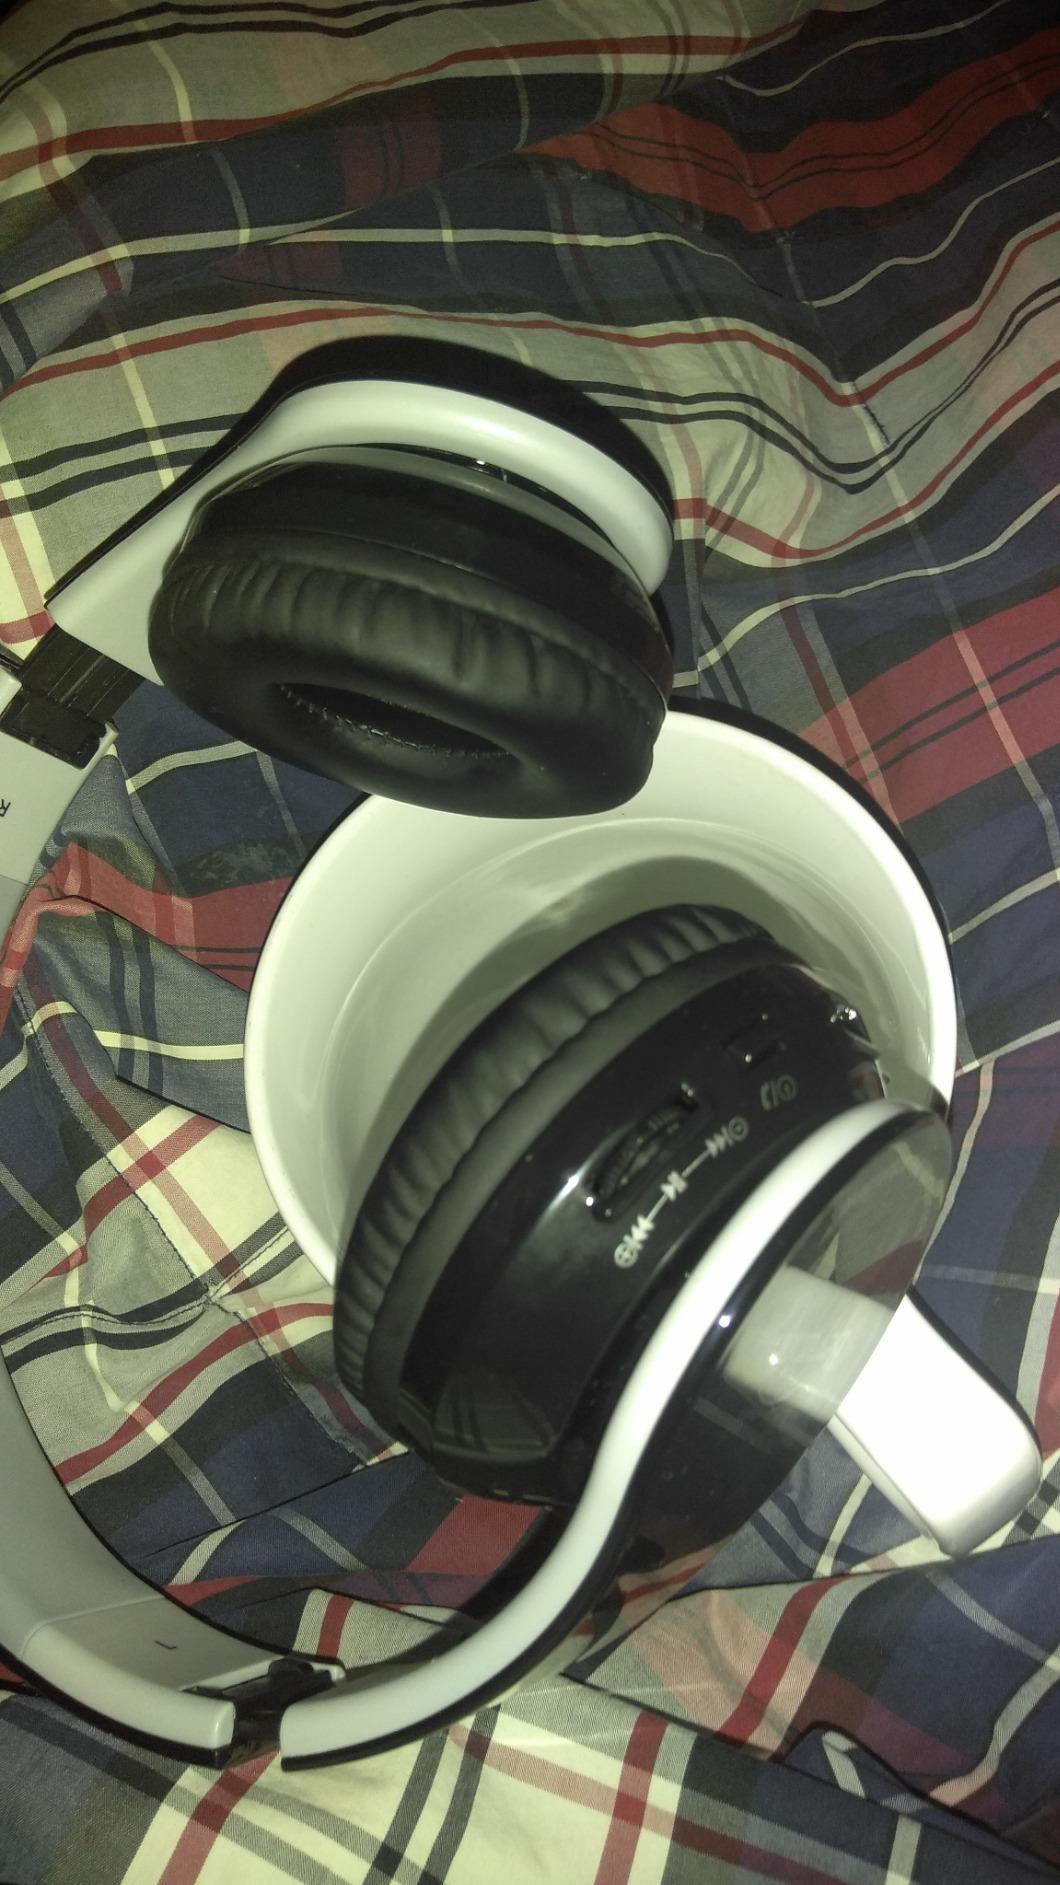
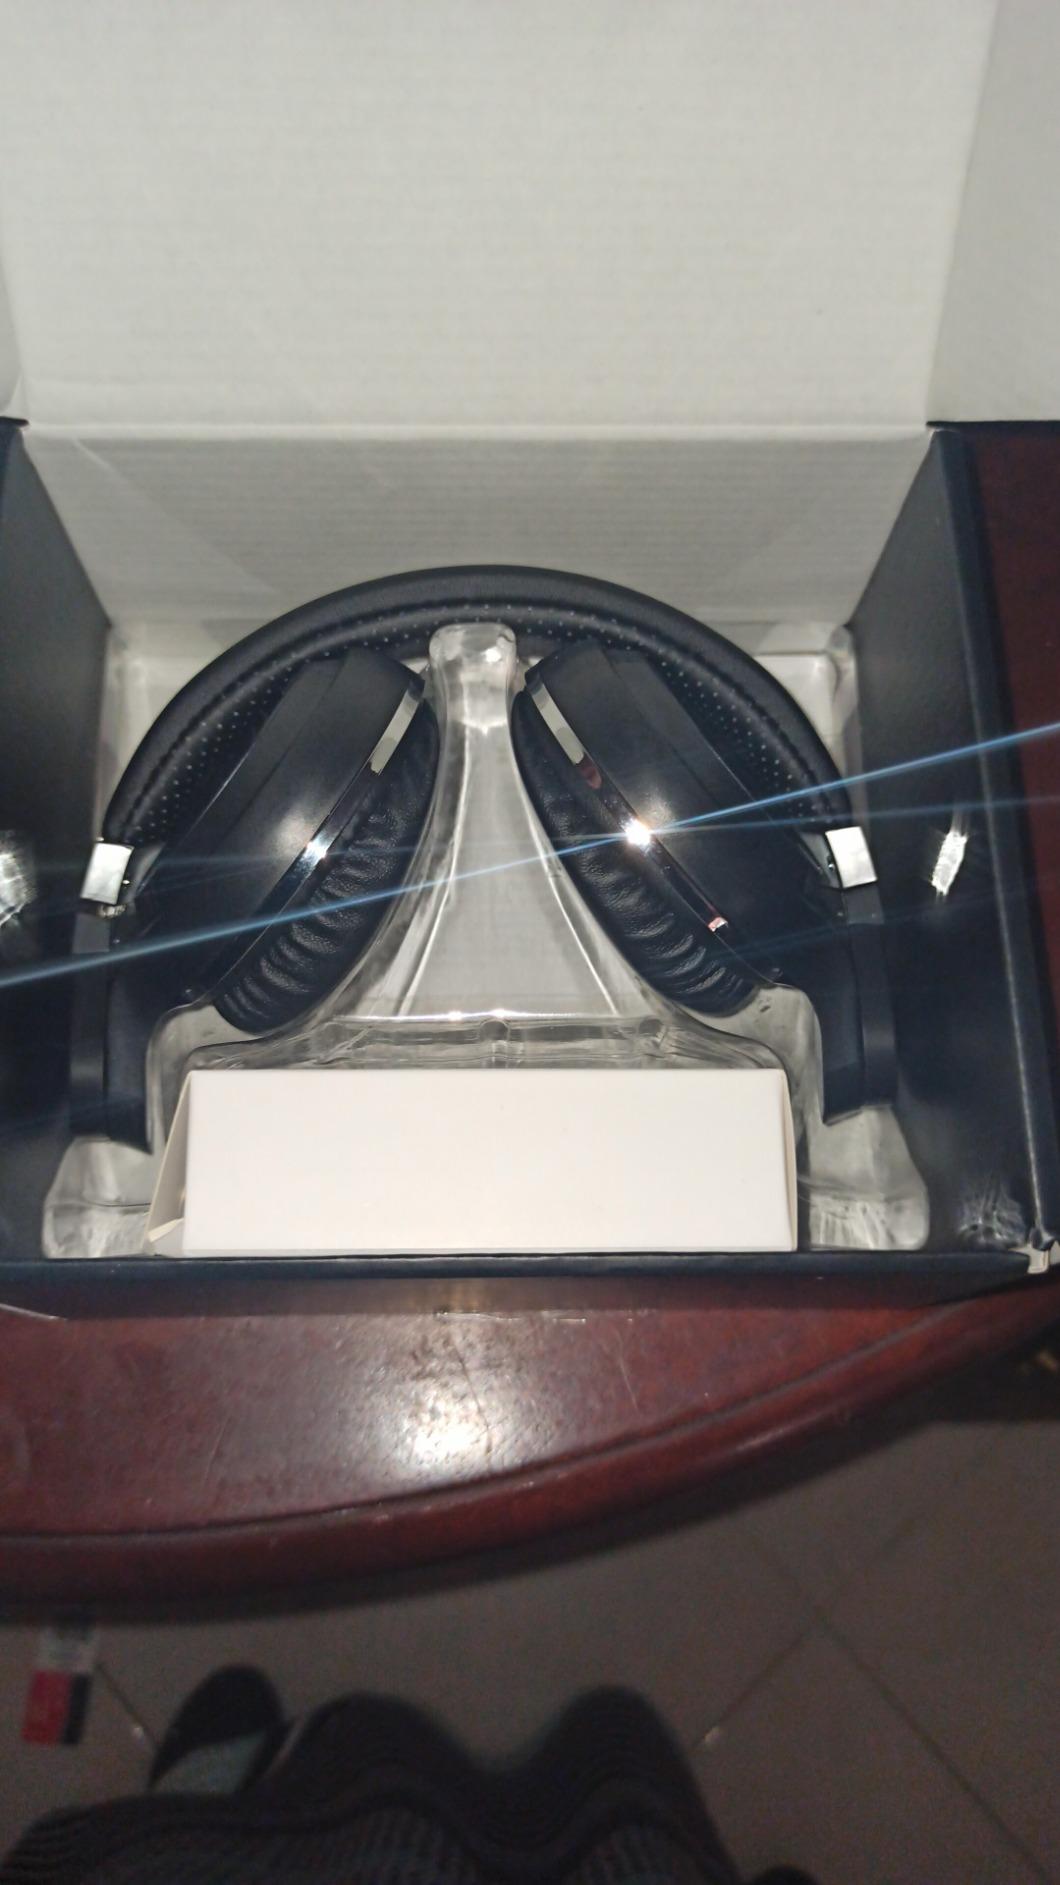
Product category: headphones
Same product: no